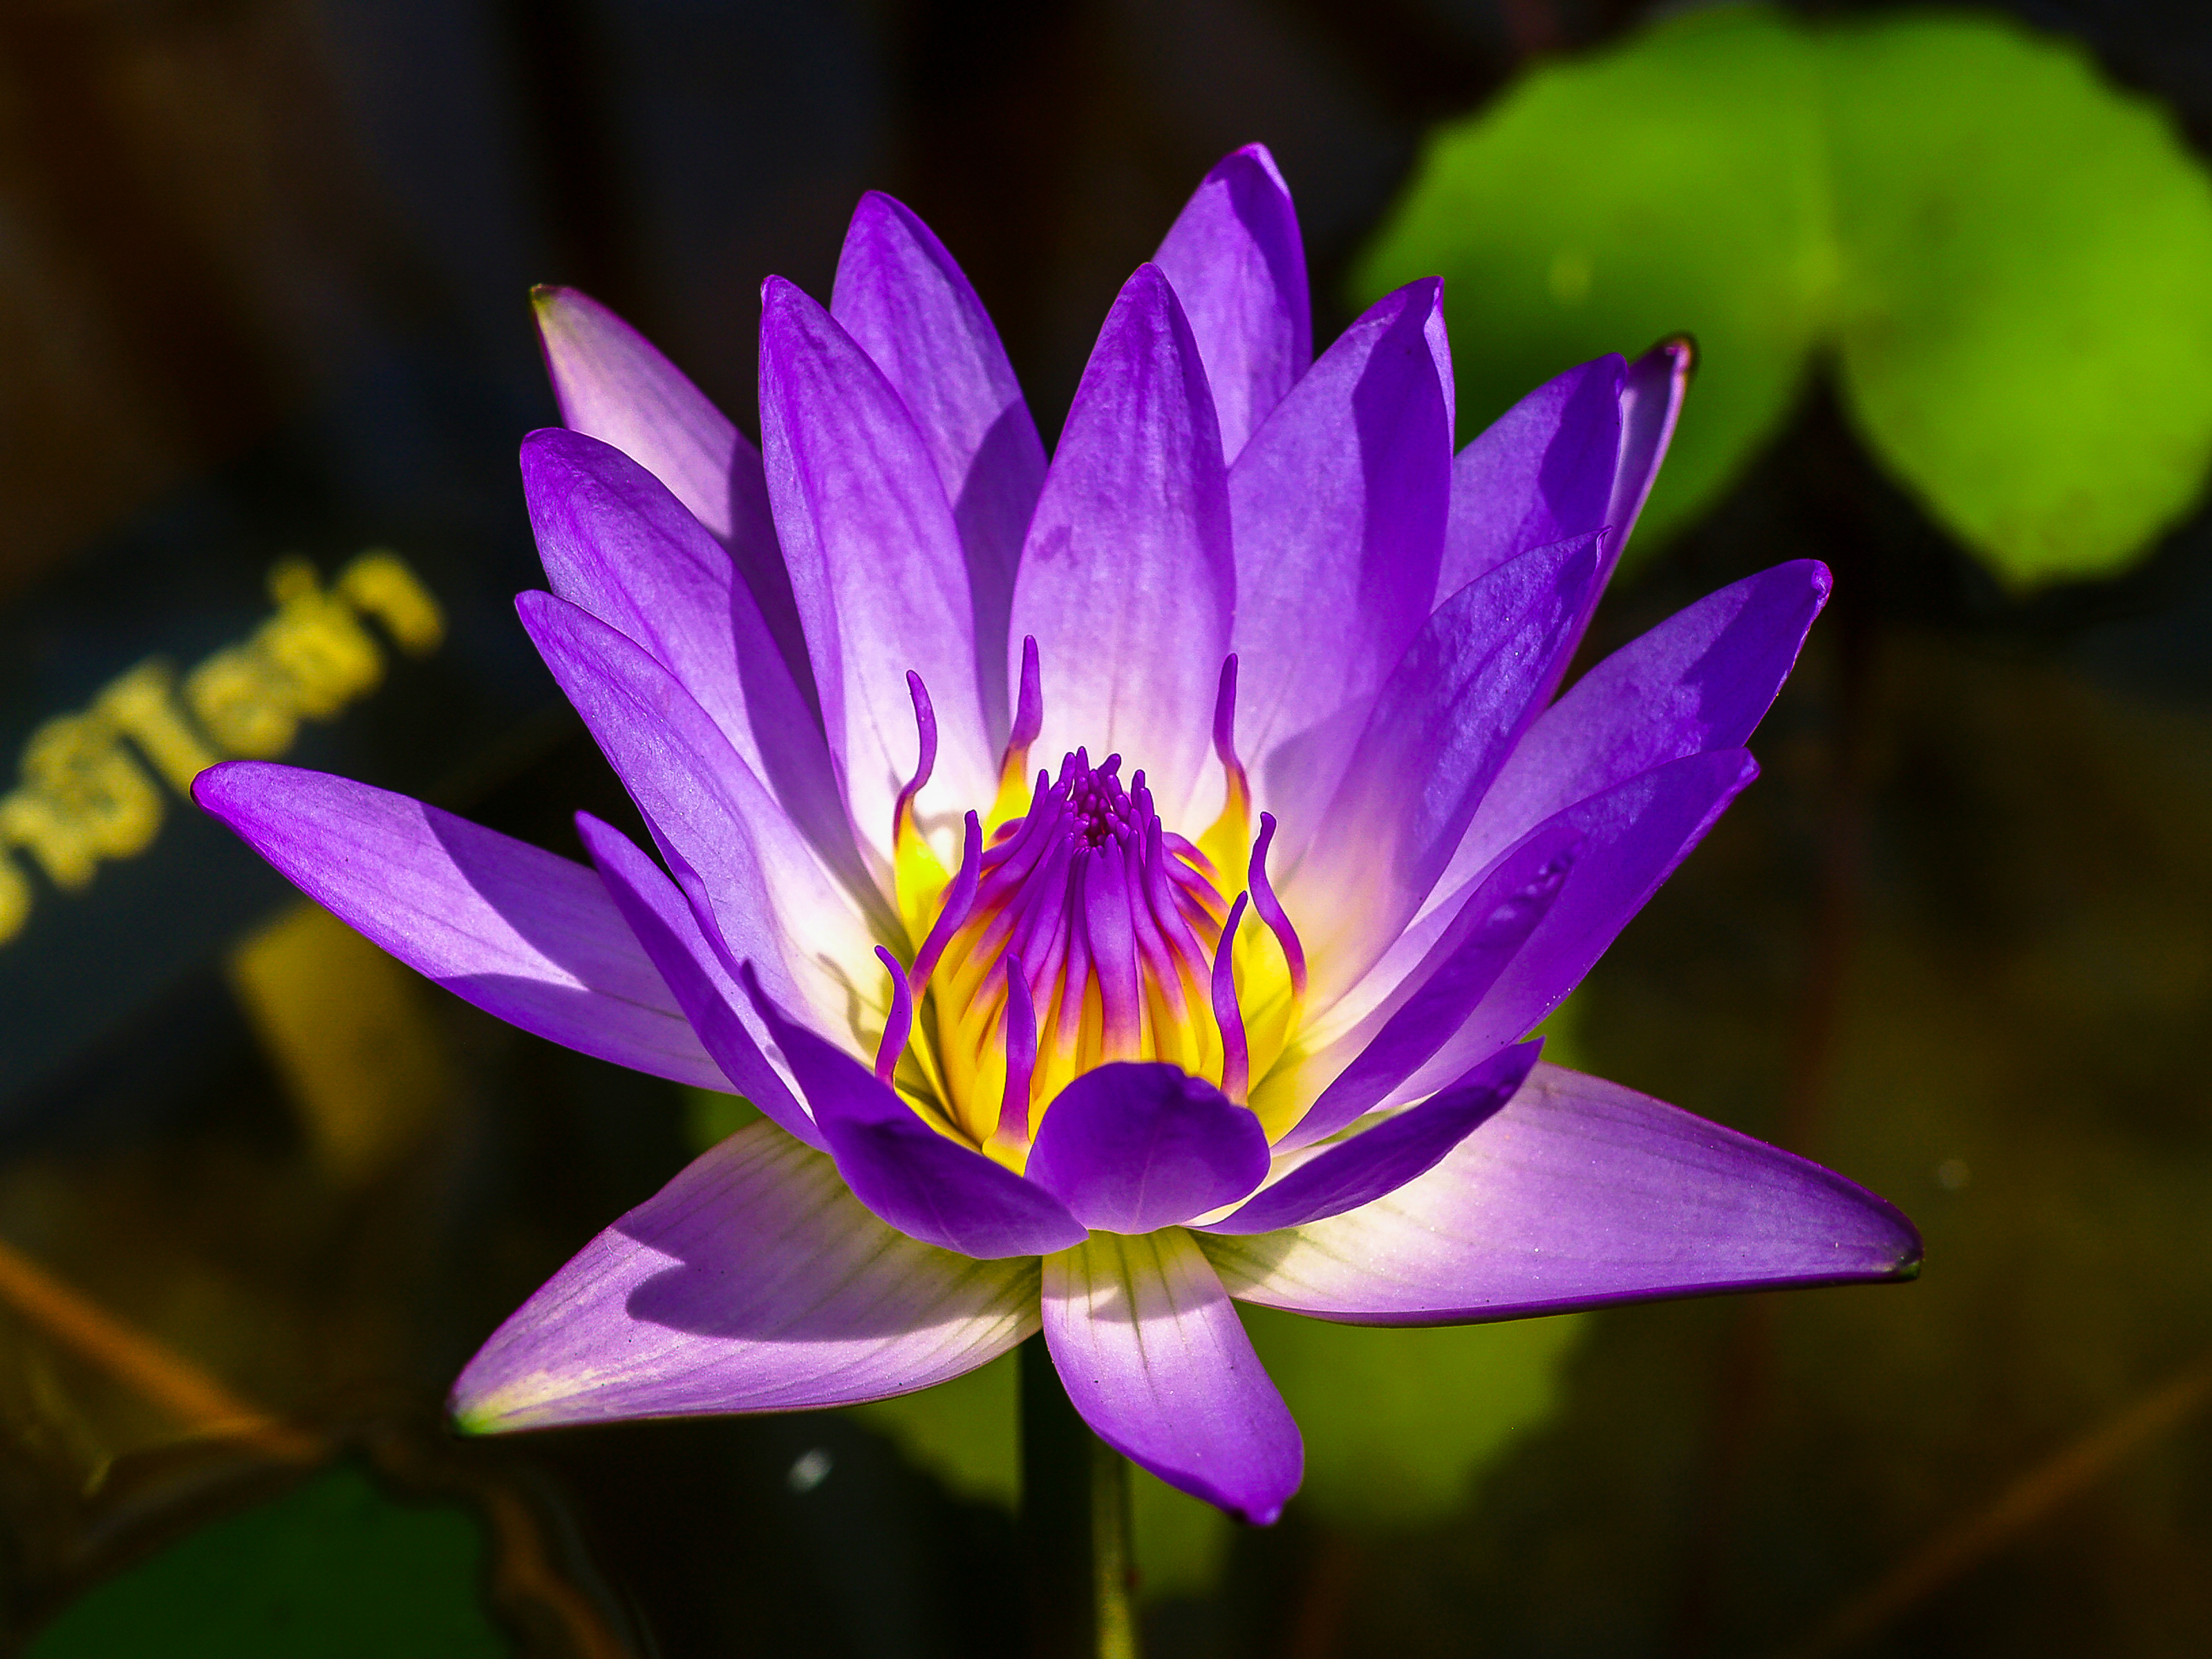
nature, lotus, bloom, blossom, flora, flower, pink, aquatic, blooming, green, pond, water, summer, beauty, beautiful, plant, tropical, oriental, spring, background, petal, waterlily, lake, botanical, botany, natural, lily, pod, floral, leaf, purple, yellow, aquatic plant, close up, wildflower, sacred lotus, macro photography, lotus family, annual plant, computer wallpaper, pollen, plant stem, proteales, flowering plant, lily family